Nitrile

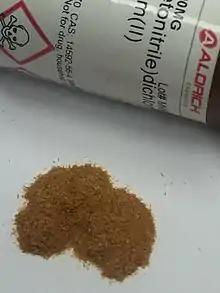
Sample of the nitrile complex

Cyanamides are "N"-cyano compounds with general structure and related to the parent cyanamide.